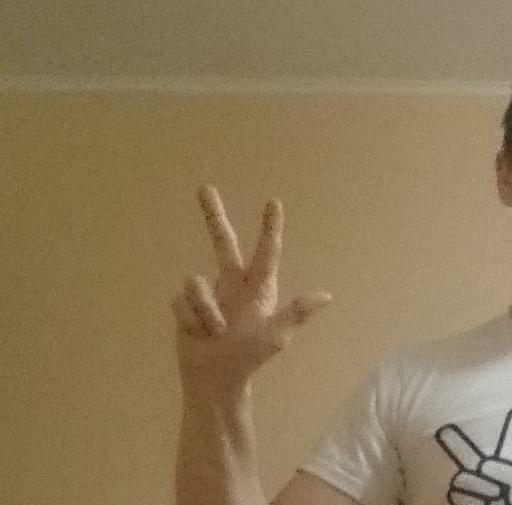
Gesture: three2